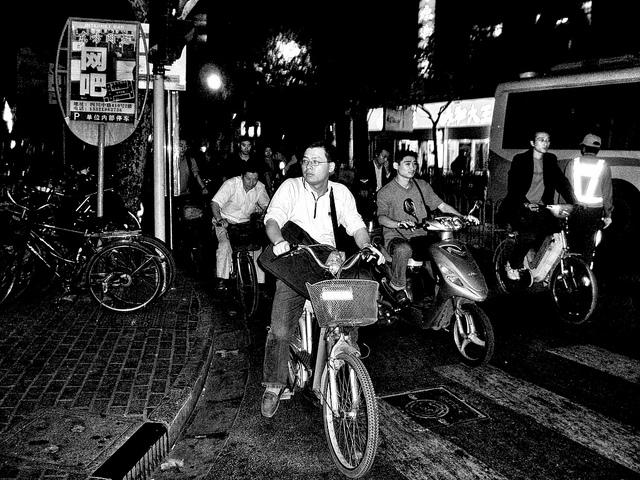
a vintage photo of some people riding bikes